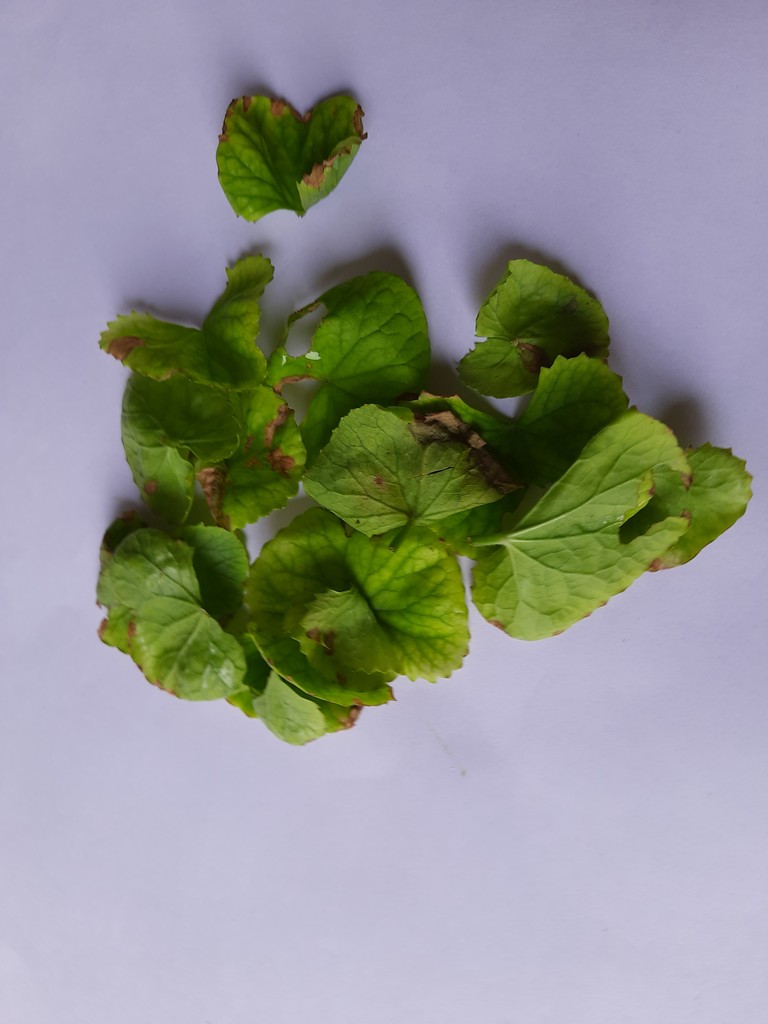
Label: Unhealthy